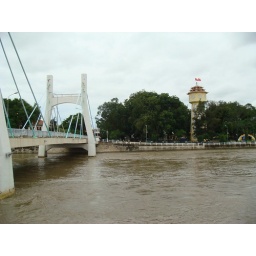
Mordern bridge and water tower in Phan Thiet, Vietnam.